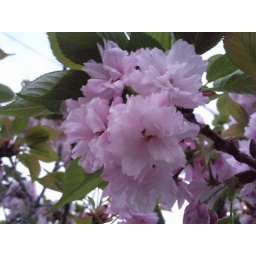
Flowers along the street of my parent's home in Doncaster East